Organization of Turkic States

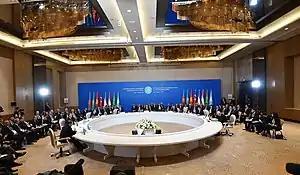
7th Summit of Cooperation Council of Turkic-Speaking States in Baku

OTS is an observer at the Economic Cooperation Organization and has also applied for an observer status at the UN and the Organisation of Islamic Cooperation. Besides, OTS maintains close cooperative relations with the Organization for Security and Co-operation in Europe and the Conference on Interaction and Confidence-Building Measures in Asia.